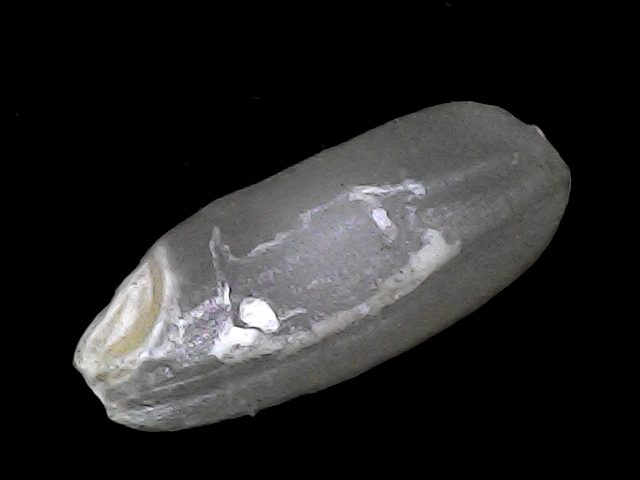
Rice variety: BD52